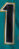
Number: 1